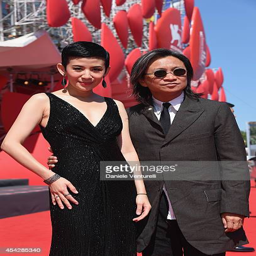
actor and film director attend premiere during festival